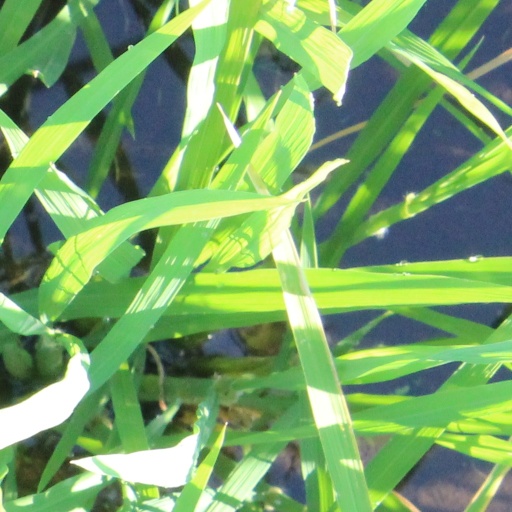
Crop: rice